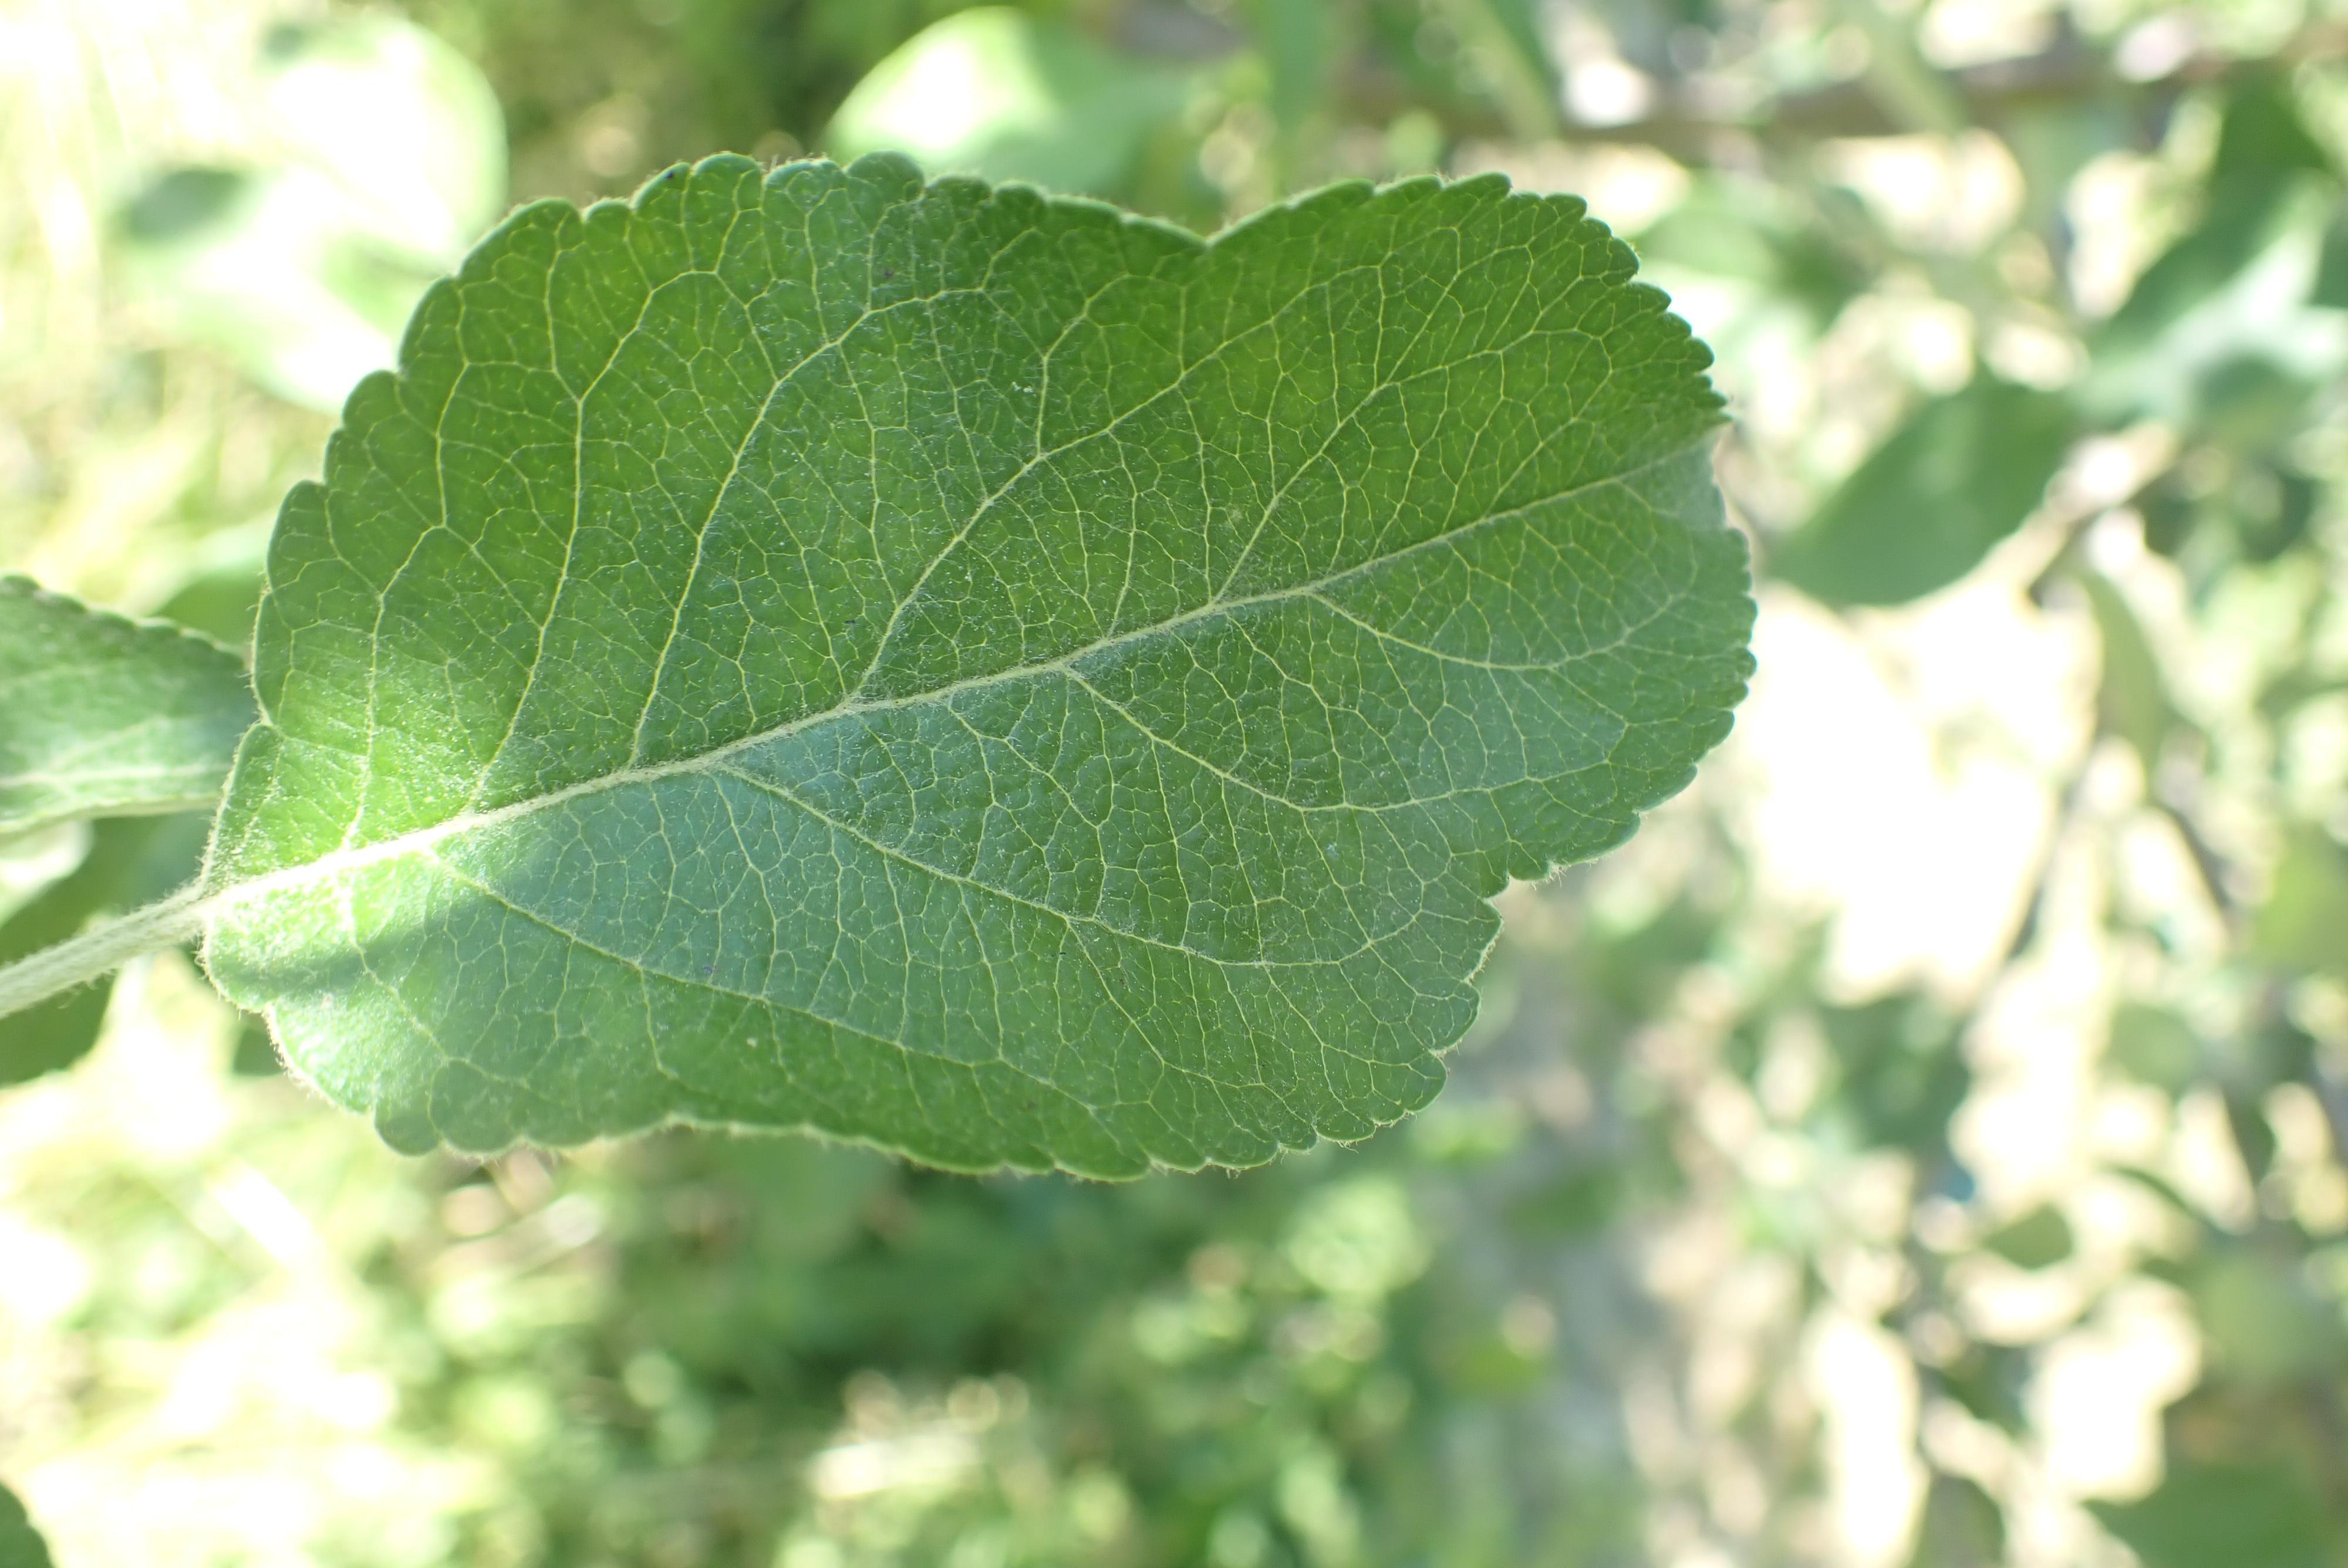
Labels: healthy